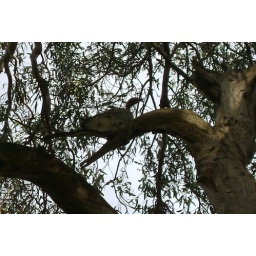
duck resting in the tree